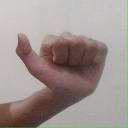
अक्षर: त